MV Gwendoline Steers

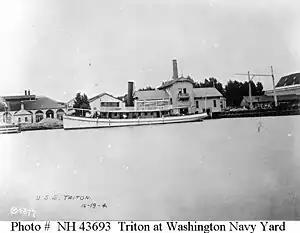
USS "Triton" at the Washington Navy Yard, ca. 1900

The tug was laid in Camden, New Jersey, in 1888 as hull #287 by the John H. Dialogue Shipyard and originally intended for the United States Navy. Dialogue had smelted the pig-iron kentledge from the USS Constitution for the hull. The Navy delayed receipt, and Dialogue sold the tug to the P. Dougherty & Sons Company (a Baltimore-based towing company), who christened her the Steam Tug "Douglas H. Thomas". Her dimensions were documented as 140.52 gross tons, 70.26 net tons, 96.5 ft length x 20.6 ft beam x 10.8 ft depth. Her drafts were 8 ft forward and 10 ft aft. She was fitted with a single propeller, driven by a 240 HP triple expansion steam engine (13-, 21- and 22-inch diam cylinders by 26-inch stroke), and a two-furnace Scotch boiler (11 ft long x 9 ft diam) with a rated working pressure of 150 psi. Coal capacity was 43 tons, and she reportedly burned about two tons in a 24-hour run.